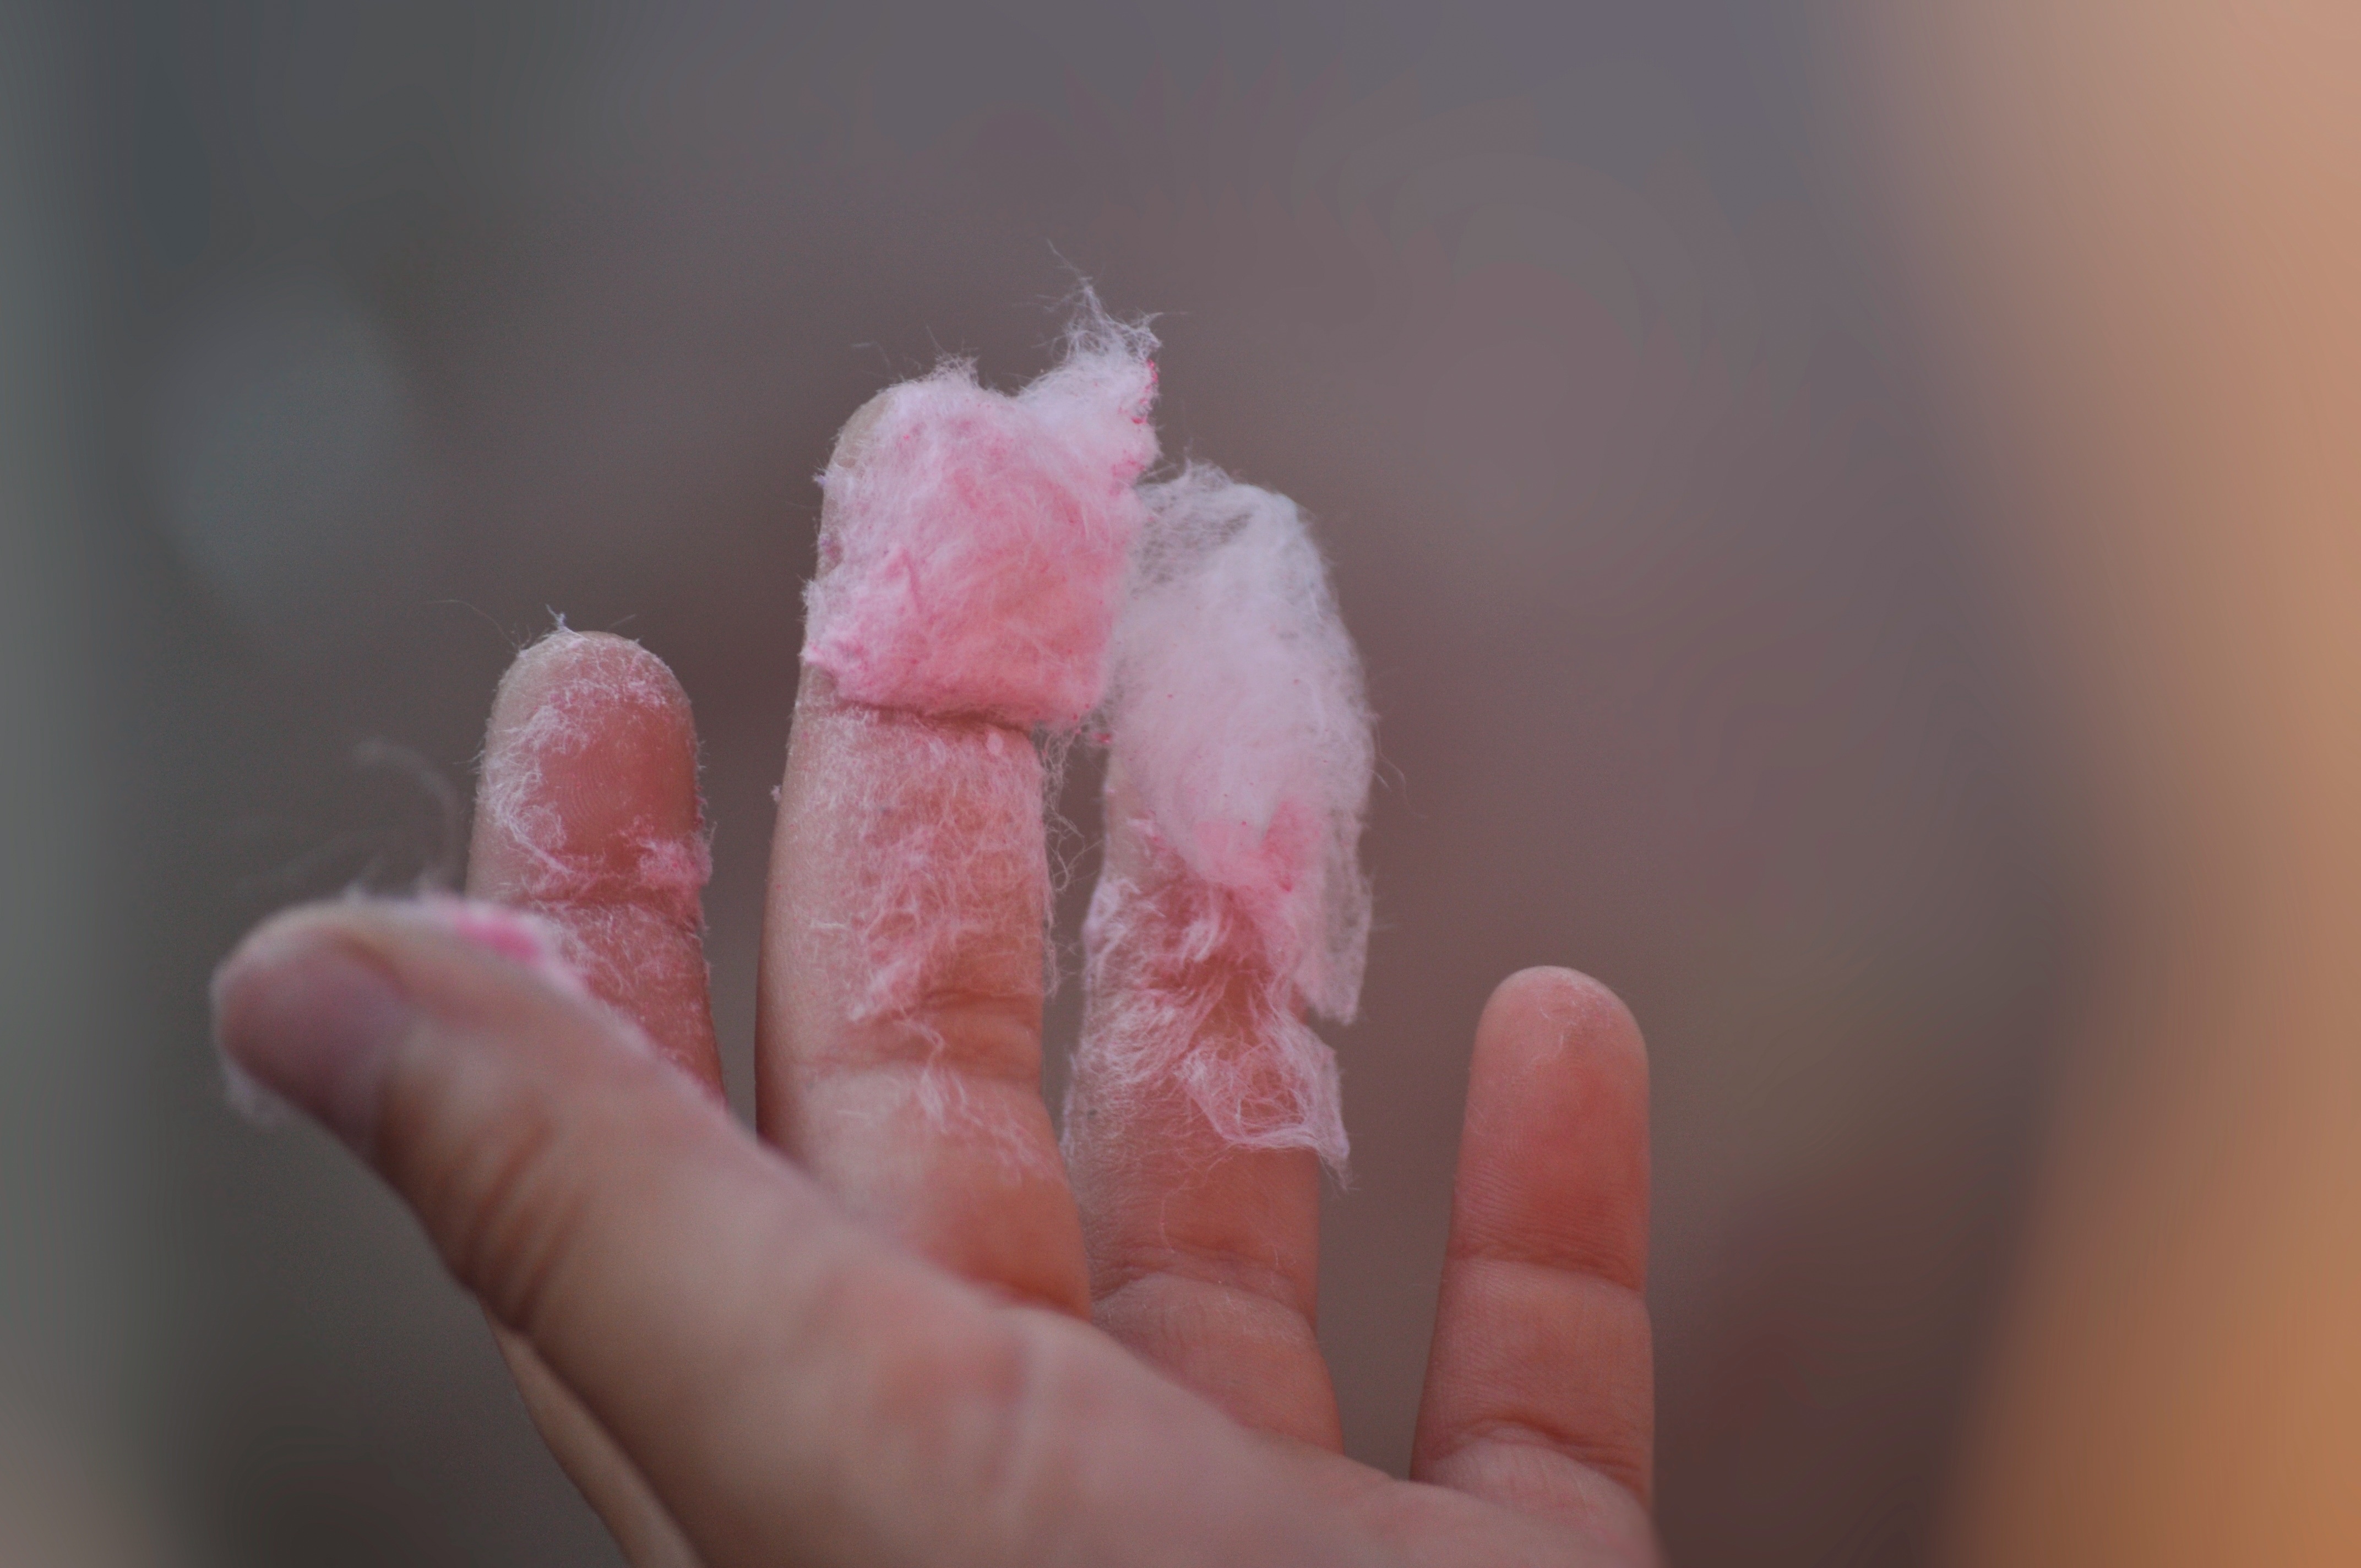
hand, plant, photography, leaf, flower, petal, finger, food, red, pink, nail, lip, close up, skin, sweetness, macro photography